Cleavage and polyadenylation specificity factor

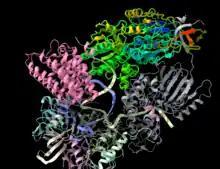
Cleavage and polyadenylation specificity factor quaternary complex

The subunits form two components: mammalian polyadenylation specificity factors (mPSF) and mammalian cleavage factor (mCF). The mPSF is made up of CPSF-160, WDR33, CPSF-30, and Fip1. It is necessary for PAS recognition and polyadenylation. The mCF is made up of CPSF-73, CPSF-100, and symplekin. It catalyzes the cleavage reaction by recognizing the histone mRNA 3' processing site.